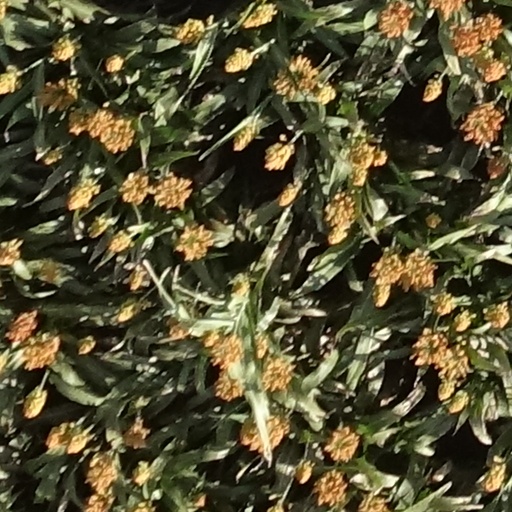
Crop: sorghum